Parker Library, Corpus Christi College

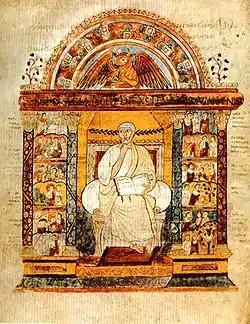
Portrait of St Luke, Folio 129v of the St Augustine Gospels (MS 286)

The library houses a significant proportion of Anglo-Saxon manuscripts, including the earliest copy of the "Anglo-Saxon Chronicle" (Version A of the ASC, Corp. Chris. MS 173, known as the Winchester Chronicle or the Parker Chronicle, c. 890), the Old English Bede, and King Alfred's translation of "Pastoral Care" (a manual for priests), as well as the Latin St Augustine Gospels, one of the oldest bound books in existence. The collection also includes key Middle English texts, such as the "Ancrene Wisse", the "Brut Chronicle" and Geoffrey Chaucer's "Troilus and Criseyde". Other items include medieval travelogues and maps, apocalypses, bestiaries, one of the oldest pieces of extant written music, and illuminated manuscripts, such as the two giant Romanesque bibles of Bury